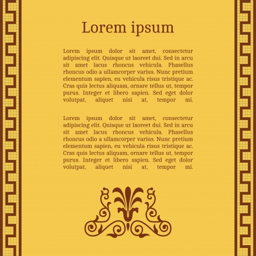
frame template for cards , invitations , banners .